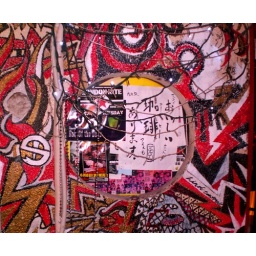
Art adorning the door of one small bar in Shinjuku, Tokyo.